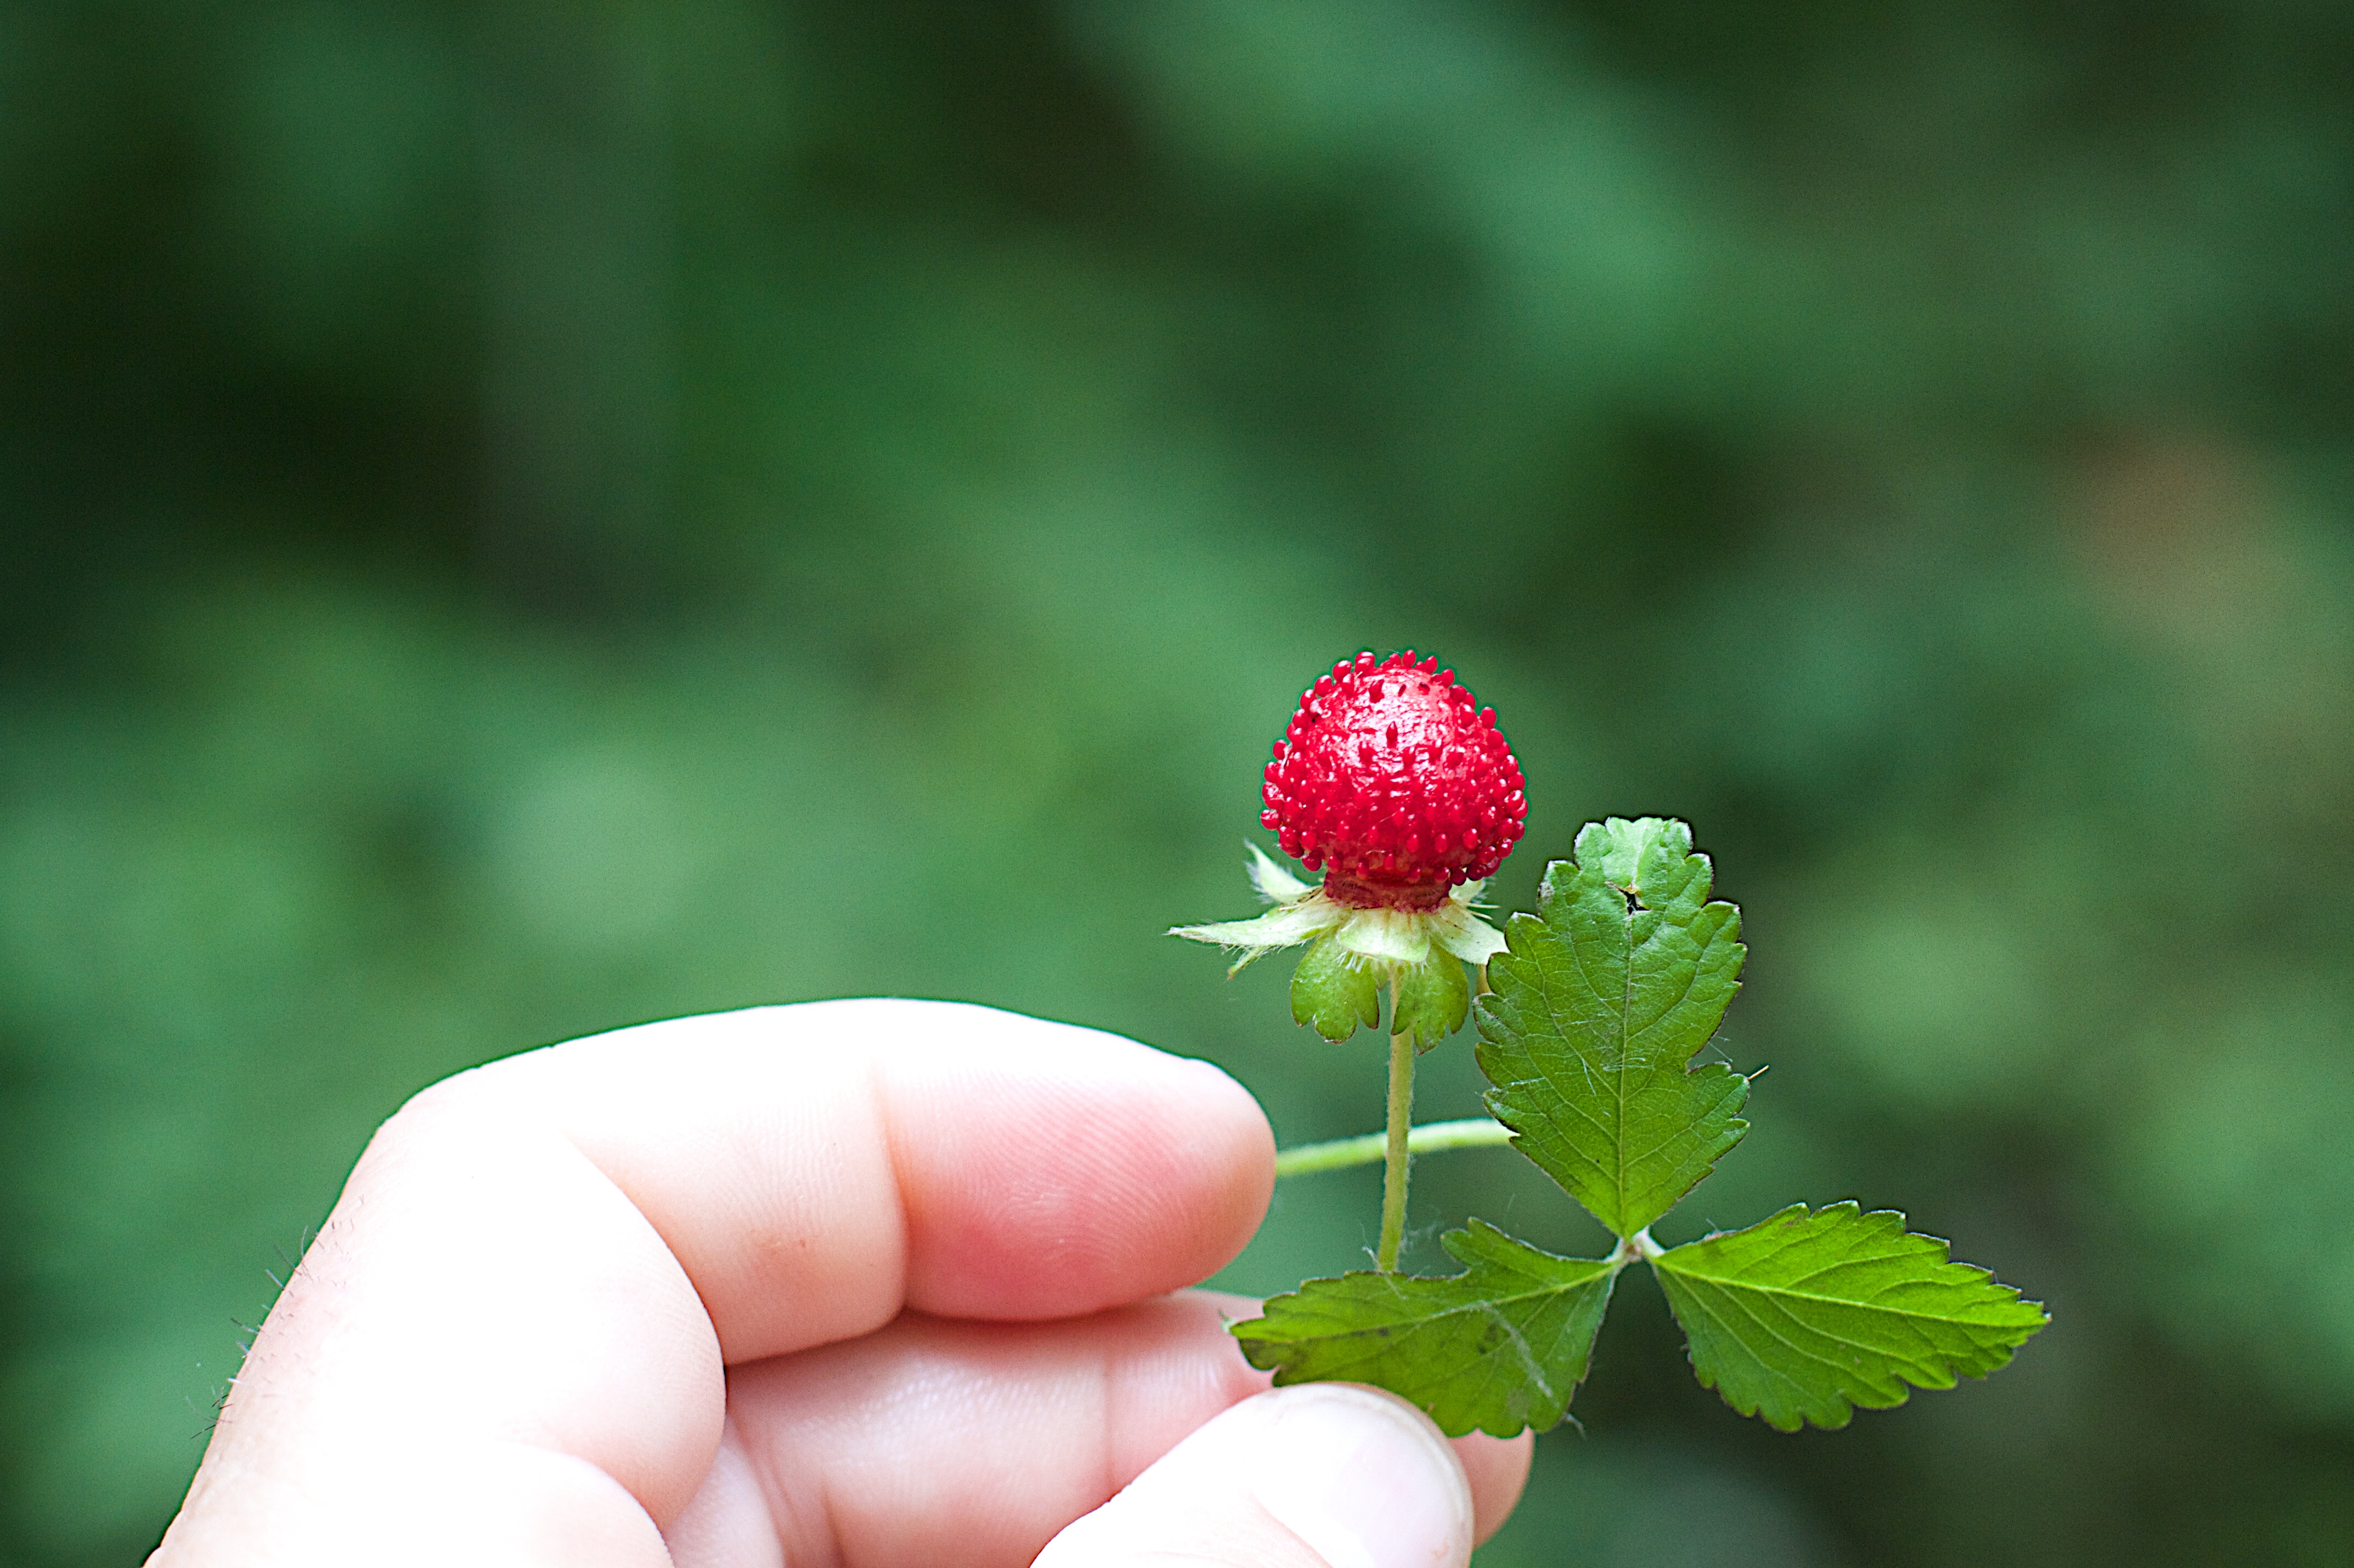
nature, branch, blossom, plant, photography, fruit, berry, leaf, flower, petal, food, green, produce, botany, flora, strawberry, wildflower, close up, bud, strawberries, macro photography, flowering plant, land plant